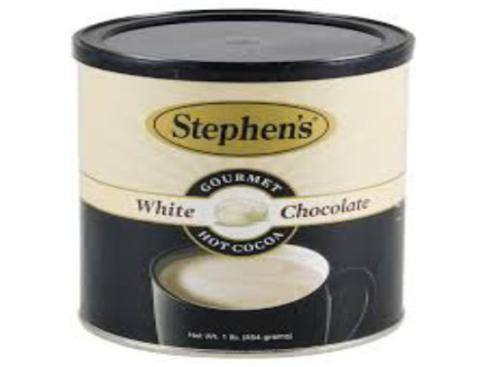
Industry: Food